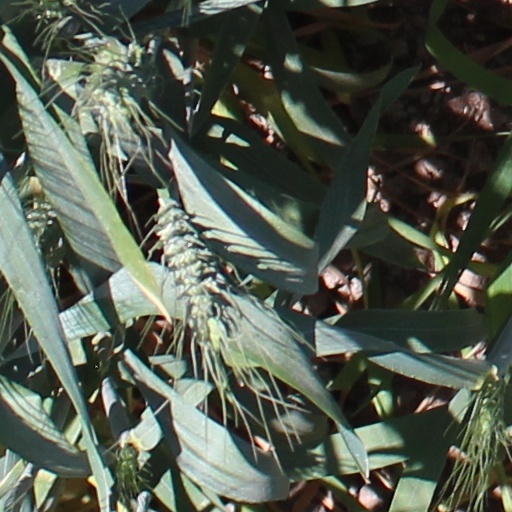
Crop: wheat